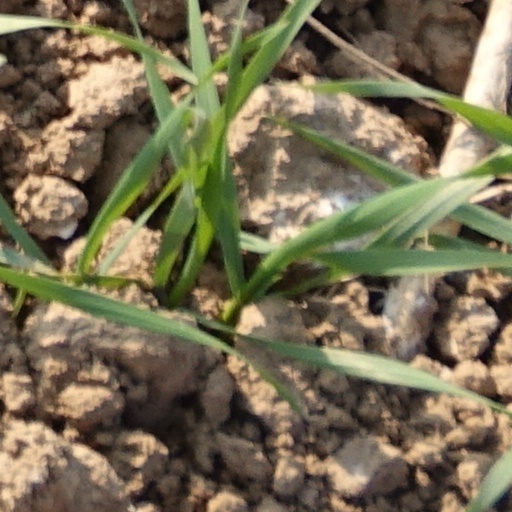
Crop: wheat